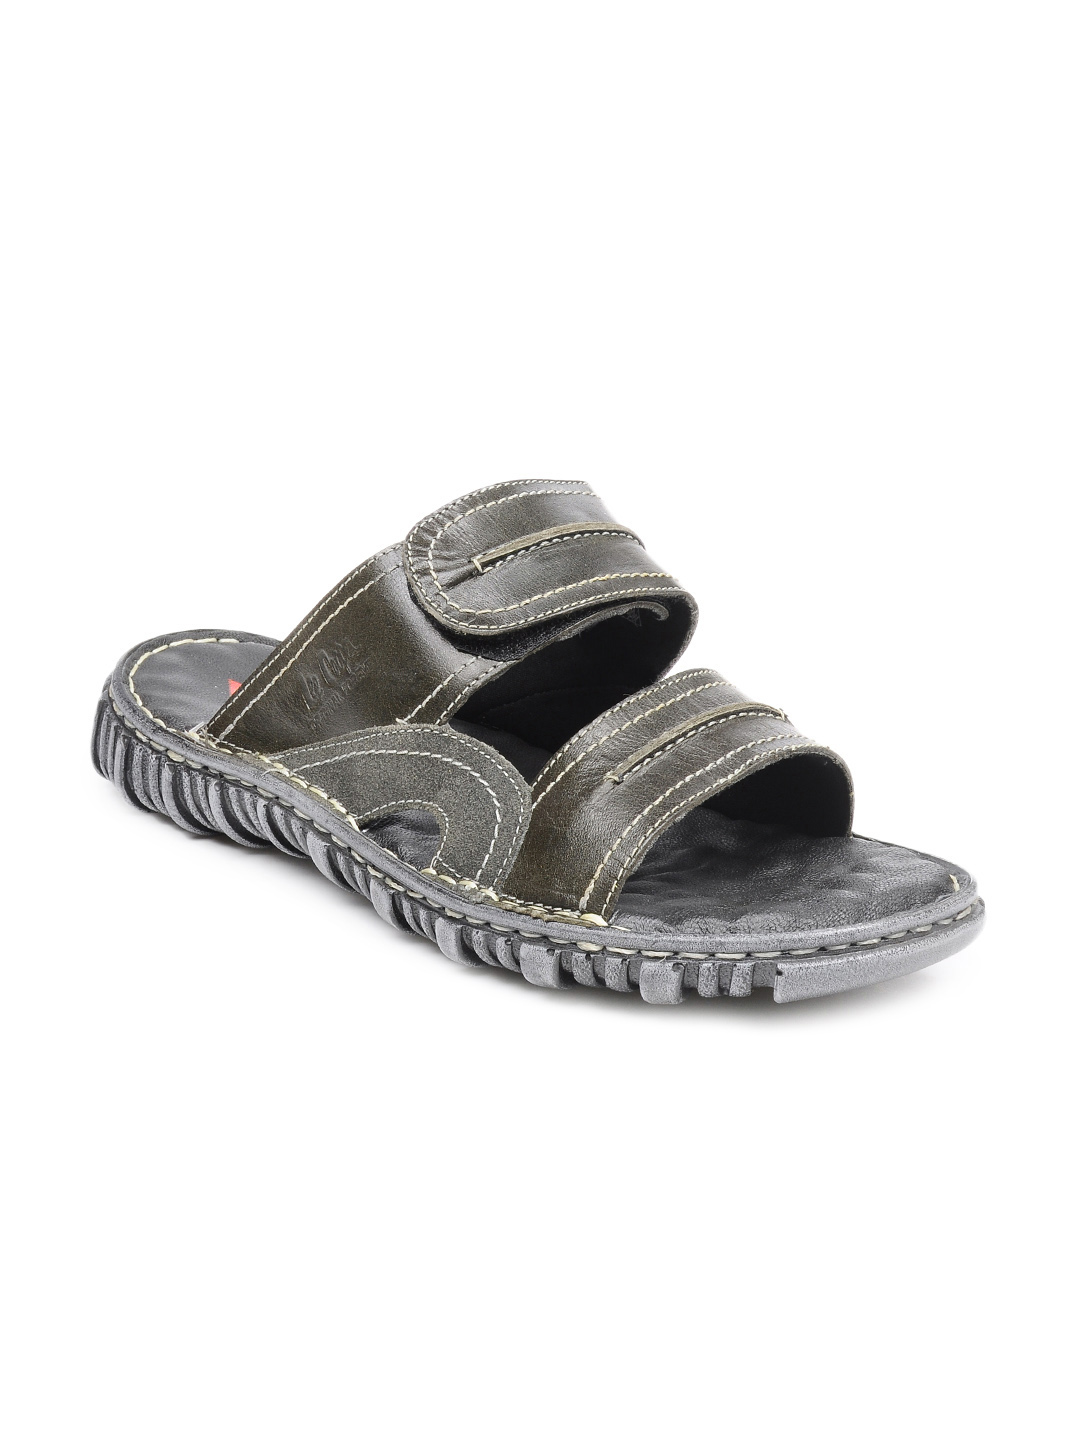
Lee Cooper Men Black Sandals
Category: Footwear / Sandal / Sandals
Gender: Men
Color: Black
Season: Summer 2012
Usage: Casual